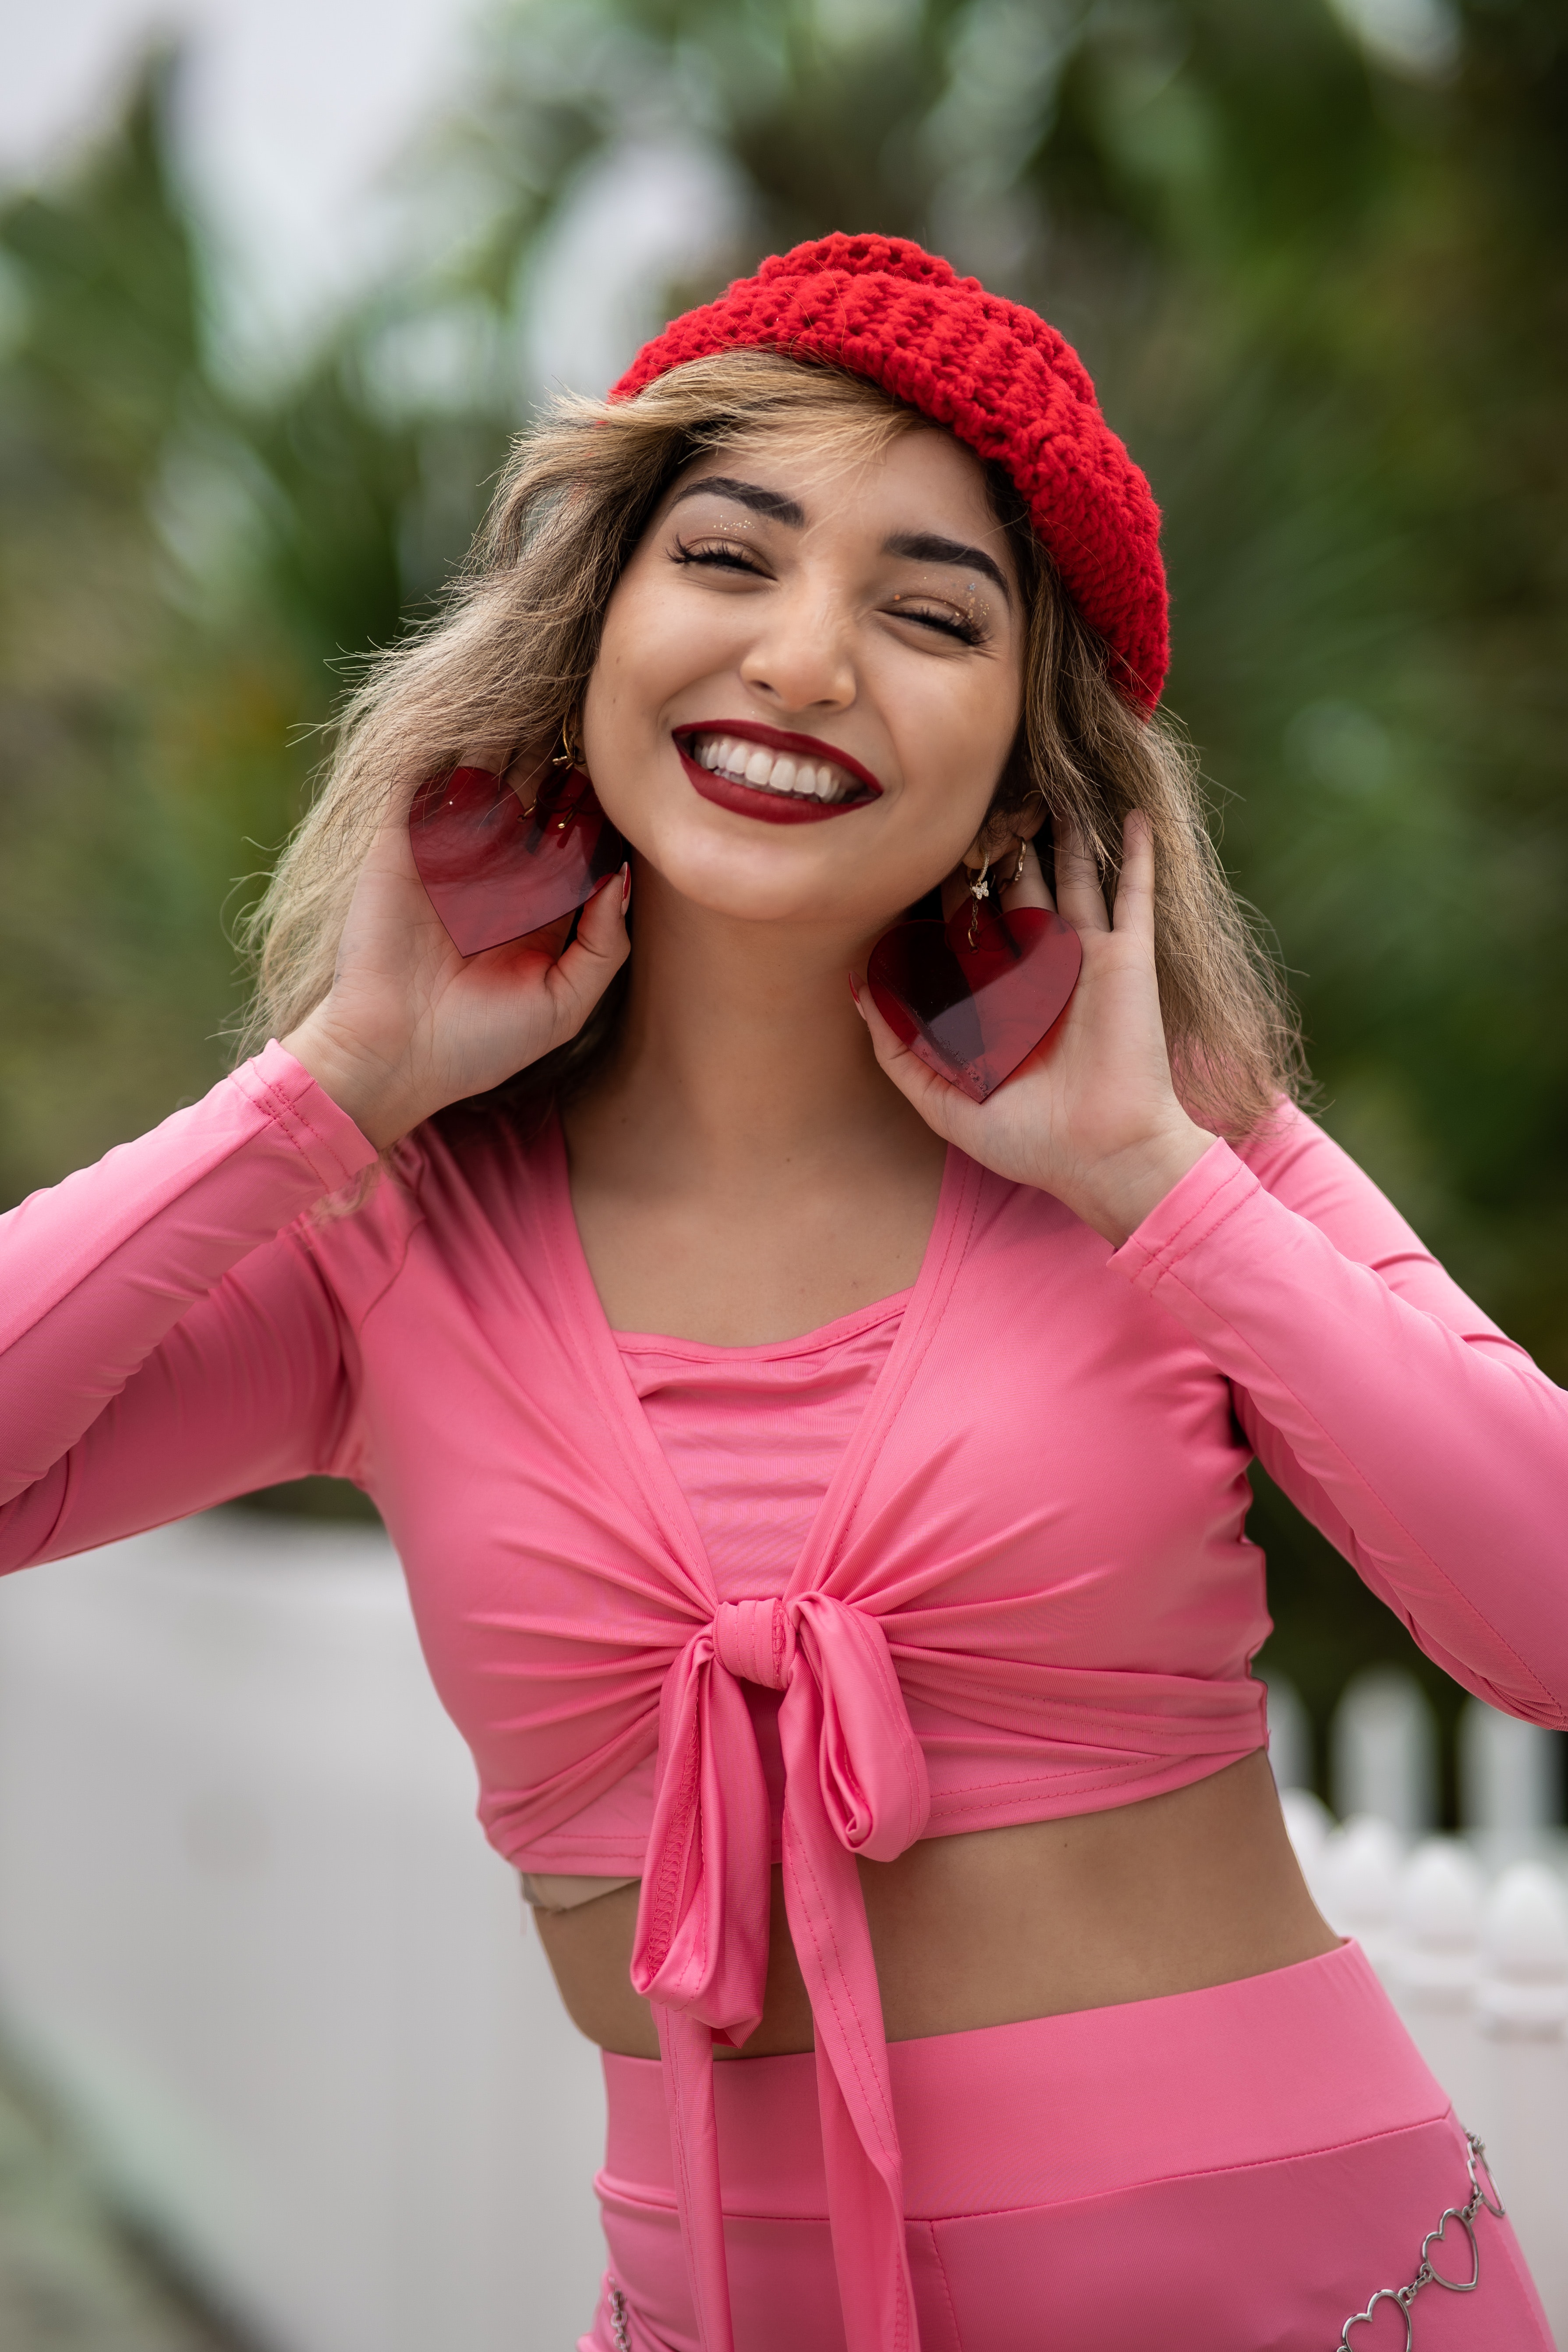
woman, smile, skin, lip, outerwear, glove, shoulder, People in nature, flash photography, cap, happy, pink, waist, thigh, street fashion, trunk, necklace, magenta, fashion model, abdomen, grass, long hair, chest, jewellery, beauty, spandex, event, child, belt, human leg, fashion design, brown hair, navel, blond, fur, costume, fashion accessory, cosplay, portrait photography, sitting, laugh, photo shoot, child model, portrait, beanie, tradition, recreation, model